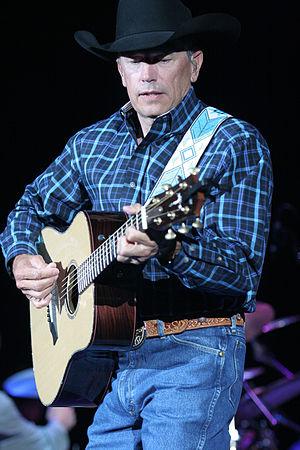
George Harvey Strait, né le 18 mai 1952 à Pearsall dans le Texas, est un chanteur américain de musique country. Connu pour son style honky tonk country western, il est désigné parfois sous le nom du « King of Country ». Très populaire dans son pays, il est l'un des meilleurs vendeurs de disques au monde.